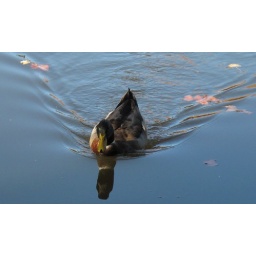
A duck in the water